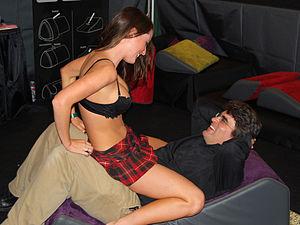
Le lap dance, qu'on peut traduire par « danse dans le giron », ou danse-contact au Canada francophone, est une forme particulière de danse érotique offerte dans certains strip clubs dans lesquels une personne est assise et une autre danse en contact avec elle ou à proximité.